Twin Maples

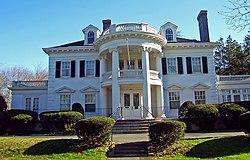
Twin Maples in 2006

Twin Maples is an estate located at 8 Edgewood Road in the city of Summit in Union County, New Jersey, United States. It was listed on the National Register of Historic Places on August 29, 1997, for its significance in architecture. Twin Maples was built in 1908, designed by a well-known New York and Montclair architect, Alfred F. Norris, who designed the home in the neoclassical style with a facade dominated by a full-height porch, supported by classical columns.